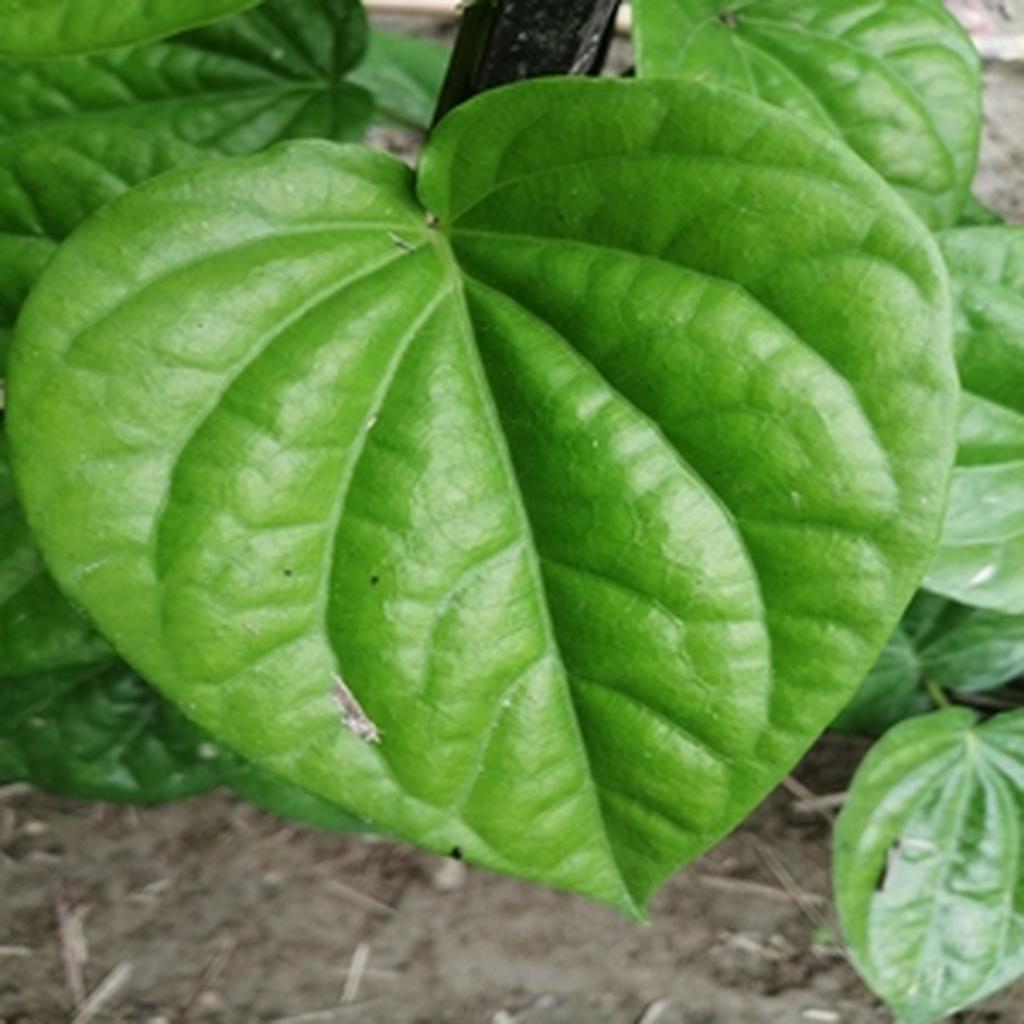
Label: Healthy_Leaf